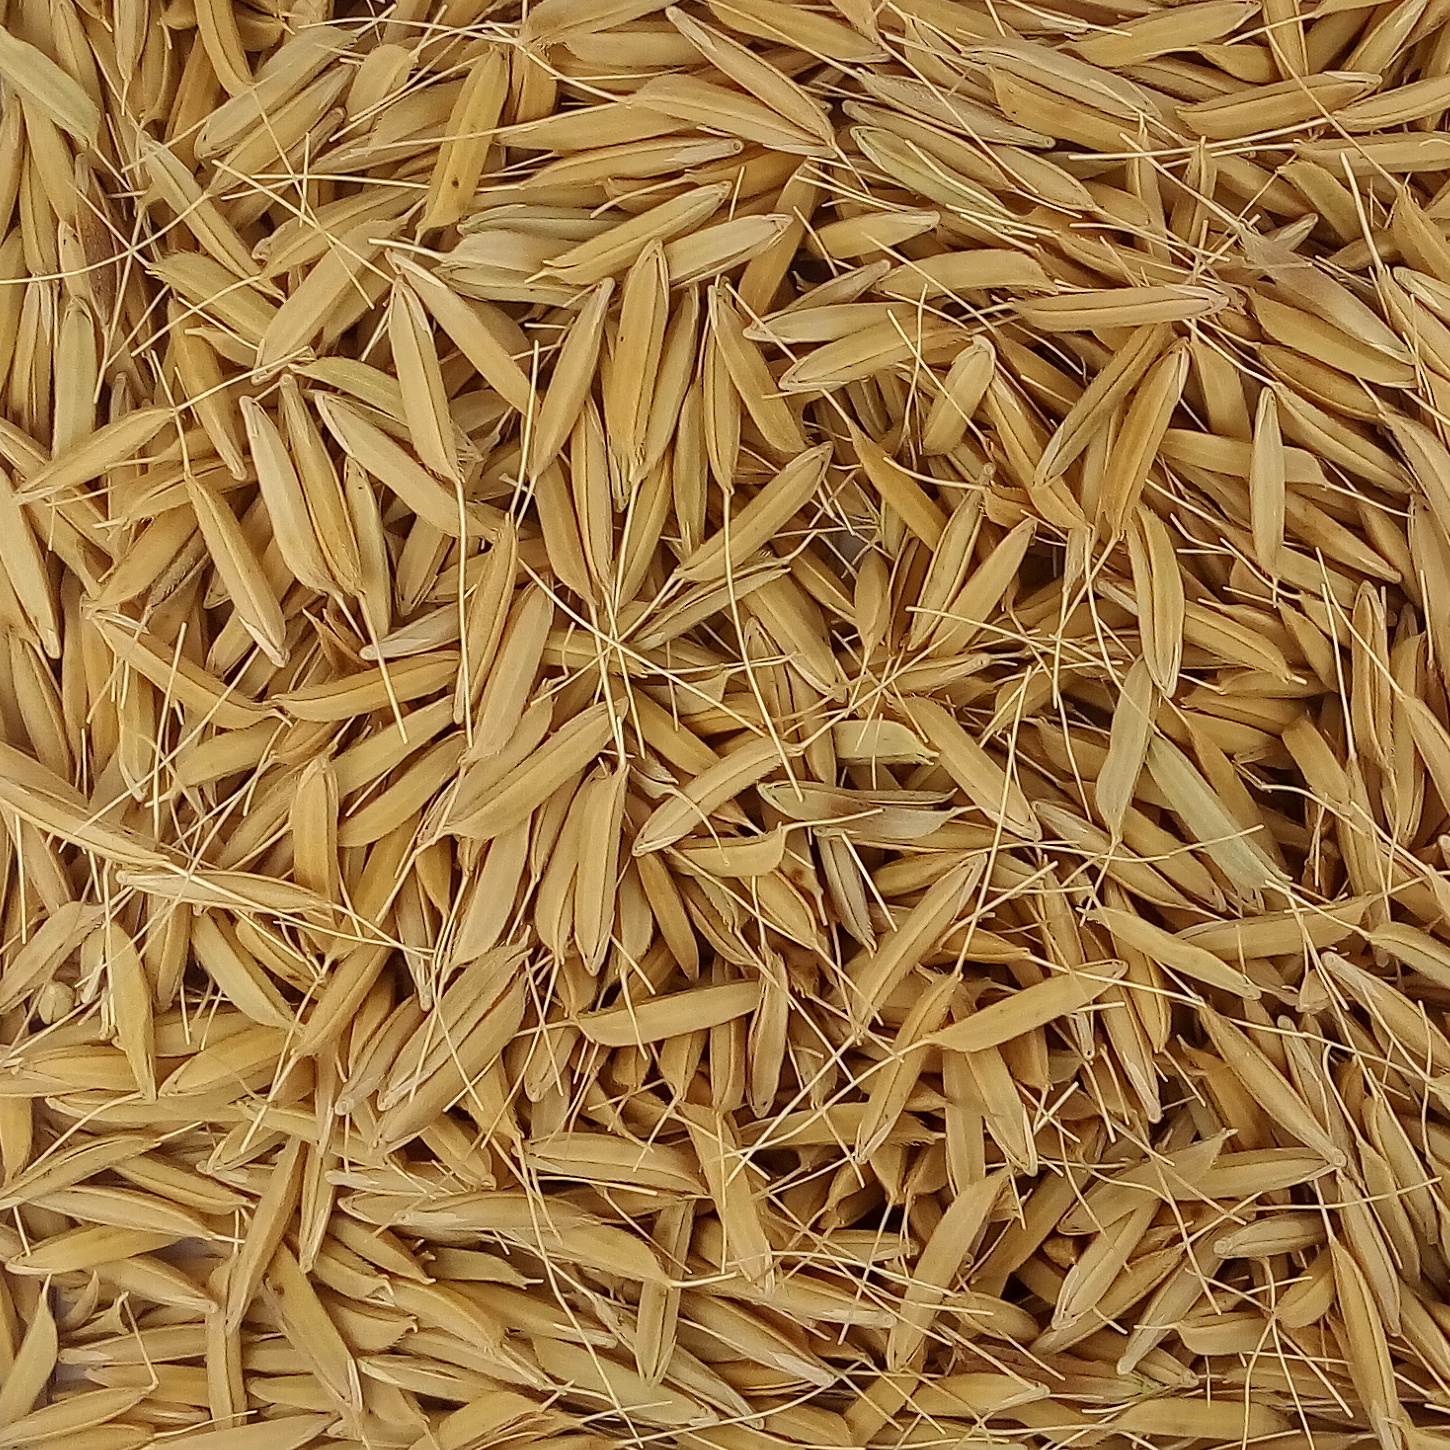
Rice seed variety: PB1